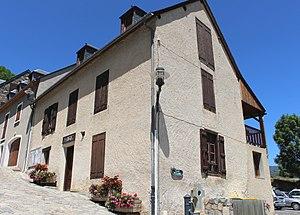
Mairie de Grust (Hautes-Pyrénées)
Grust est une commune française située dans le département des Hautes-Pyrénées, en région Occitanie.